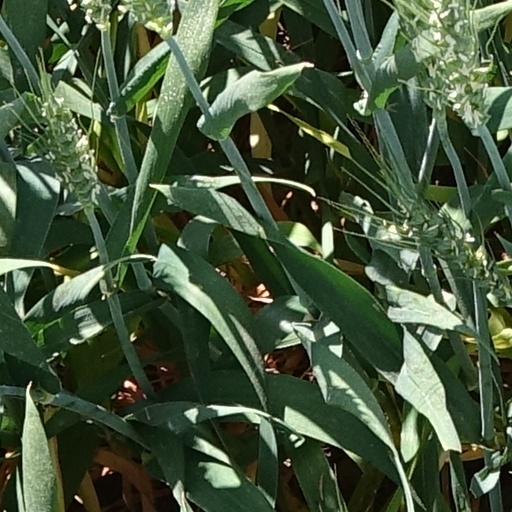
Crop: wheat